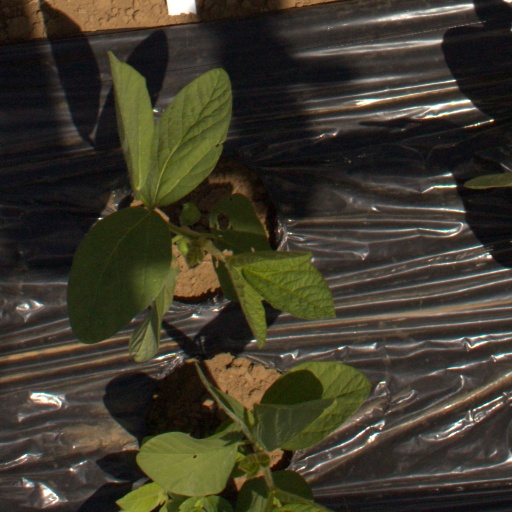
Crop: Jerusalem artichoke